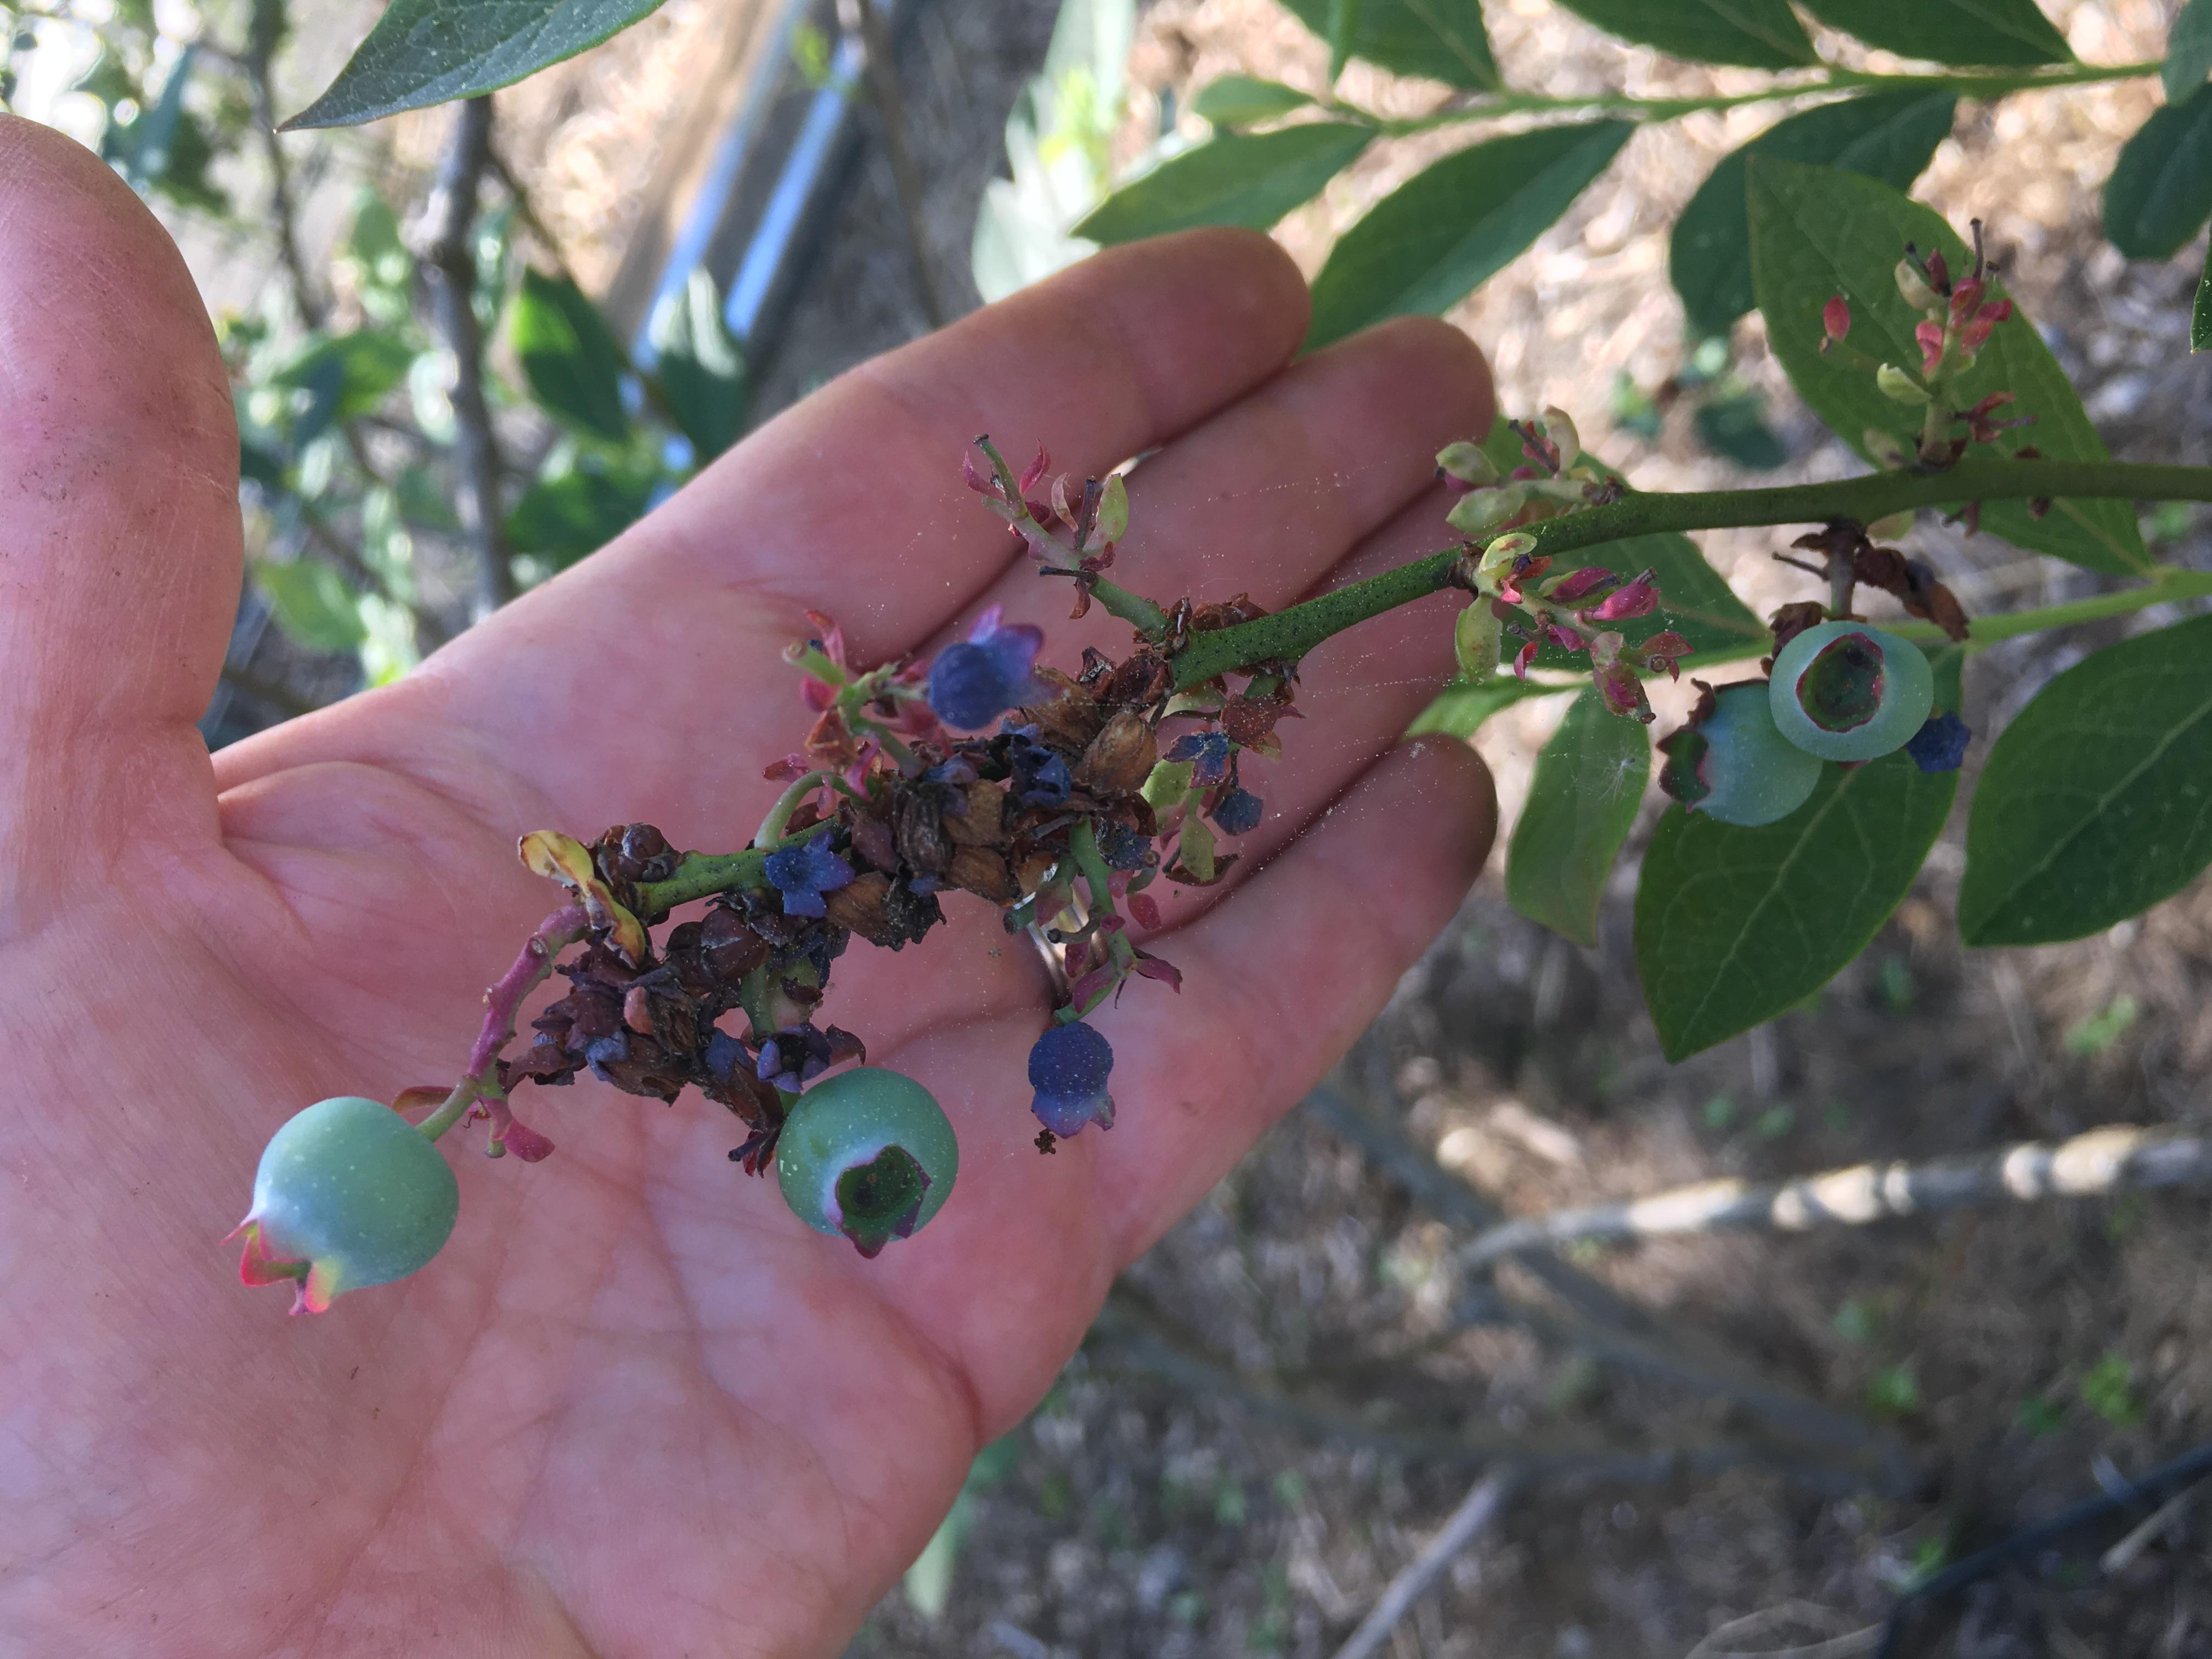
Plant: Blueberry
Disease: blueberry botrytis blight